Nellaiappar Temple

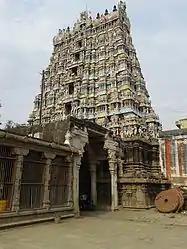
The Gopuram of Nellaiappar Temple

Tirunelveli is one of the many temple towns in the district which is named after the groves, clusters or forests dominated by a particular variety of a tree or shrub and the same variety of tree or shrub sheltering the presiding deity. The region is believed to have been covered with Venu forest and hence called Venuvanam.